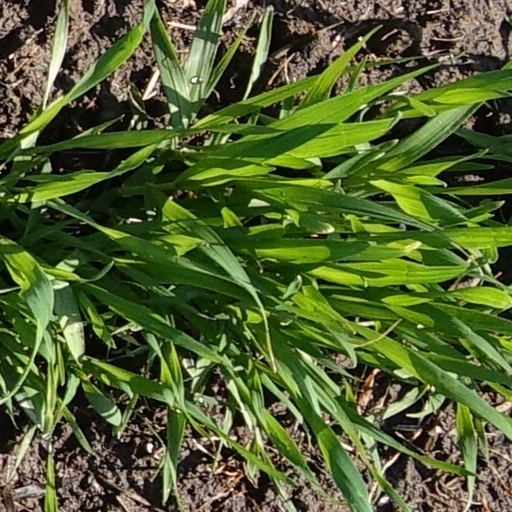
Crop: wheat